Linea nigra

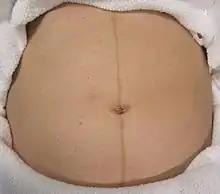
Linea nigra as seen in a pregnant woman

Linea nigra (Latin for "black line"), colloquially known as the pregnancy line, manifests as a linear area of heightened pigmentation frequently observed on the abdominal region during pregnancy. Typically spanning approximately one centimeter (0.4 in) in width, this brownish streak extends vertically along the midline of the abdomen, spanning from the pubis to the umbilicus. Variably, it may traverse from the pubis to the upper abdominal region.